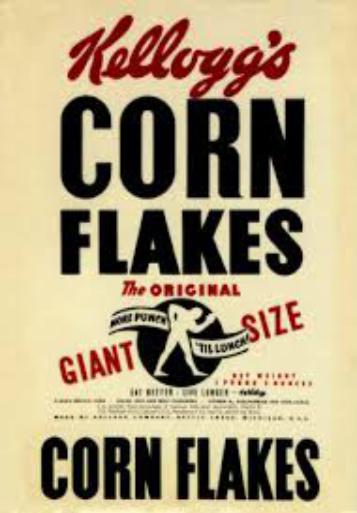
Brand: Corn Flakes
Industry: Food